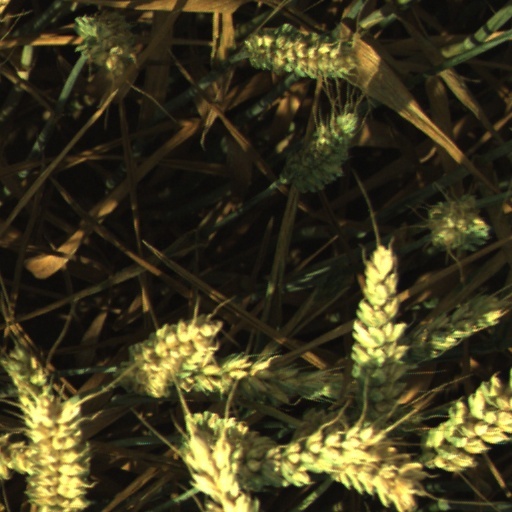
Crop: wheat